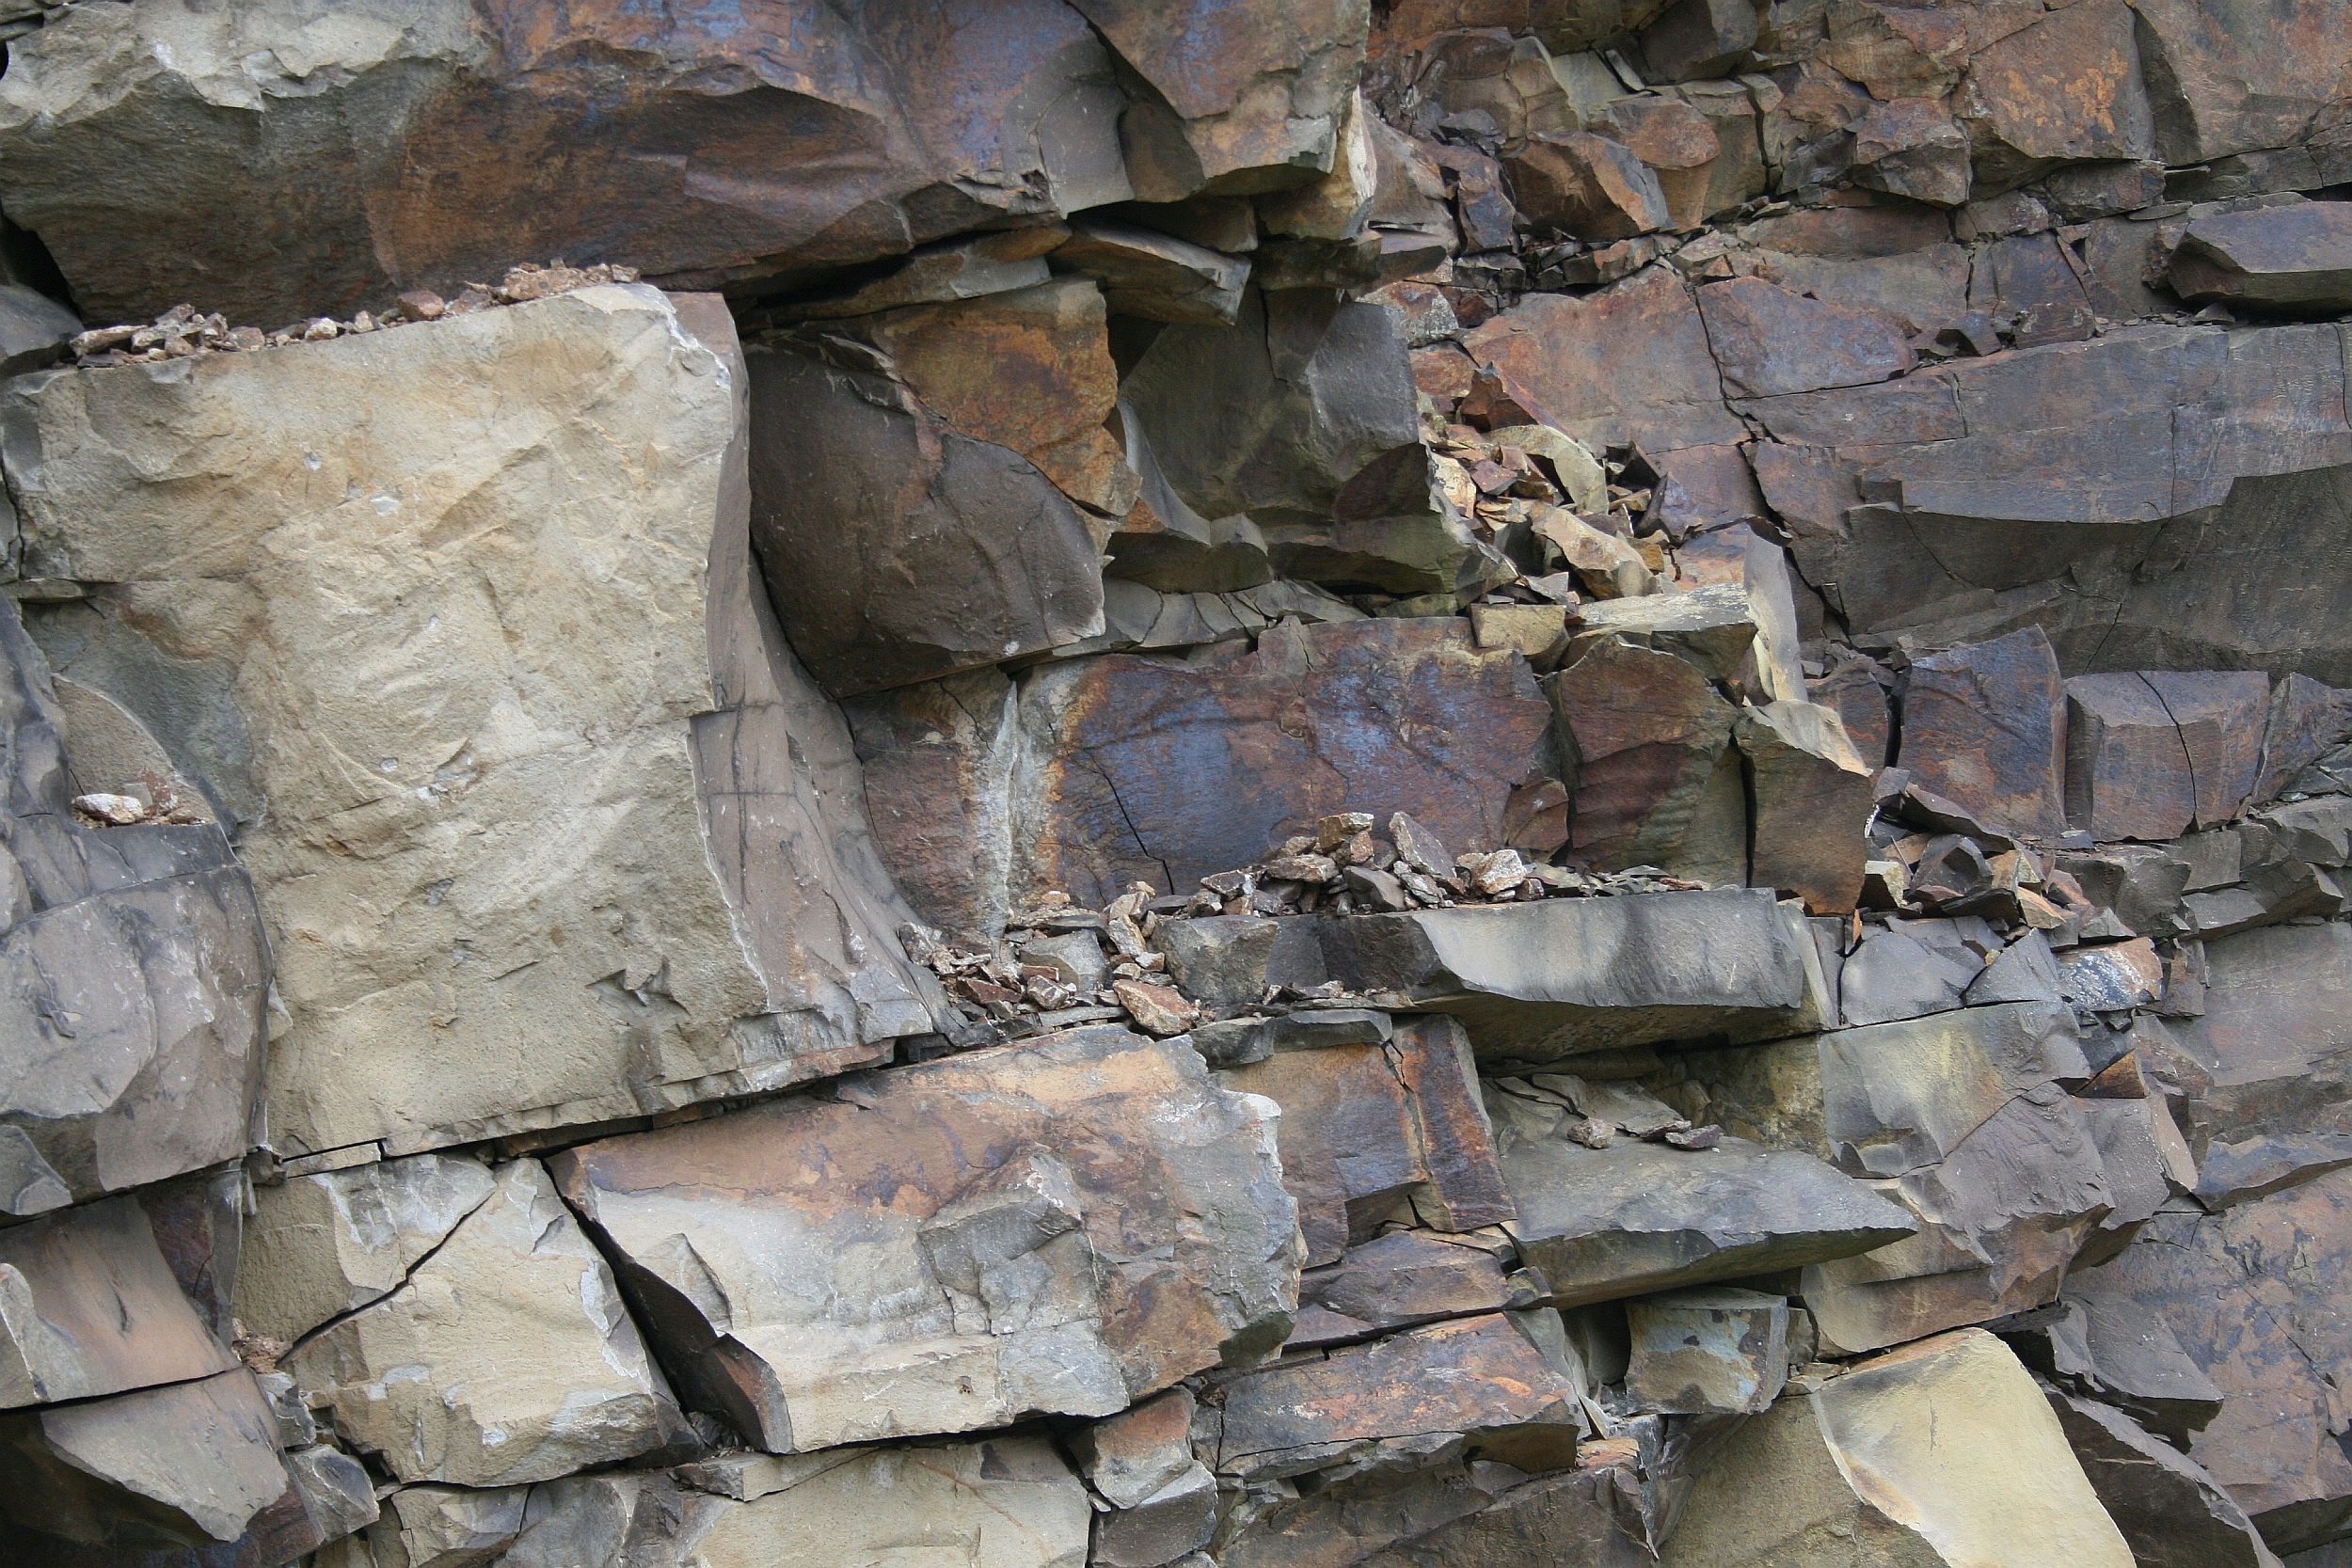
nature, rock, mountain, wall, stone, formation, cliff, stone wall, terrain, material, stones, rubble, geology, outcrop, boulder, layers, layer, quarry, bedrock, layering